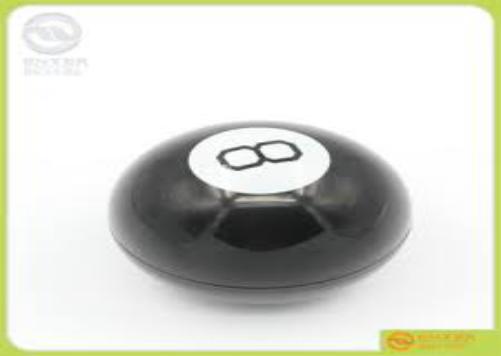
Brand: magic 8-ball
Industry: Leisure